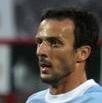
Age: 31